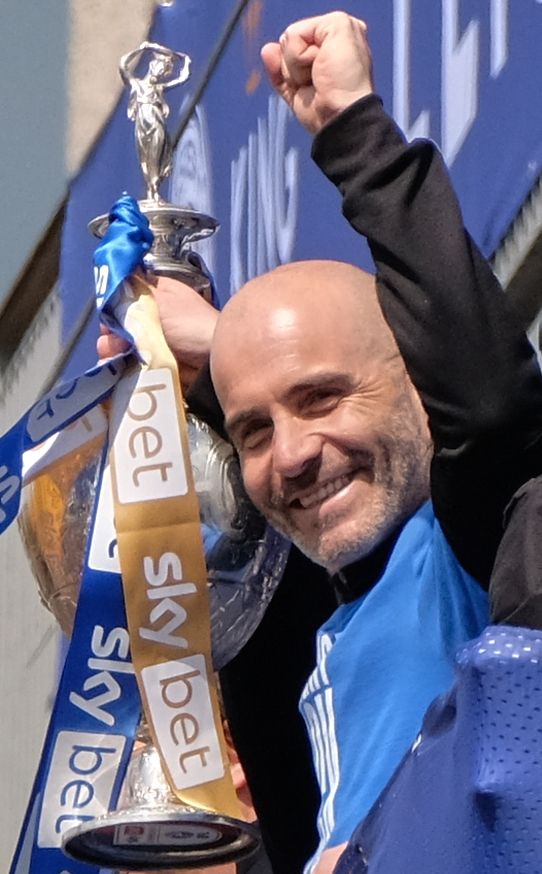
เอนโซ มาเรสกา

| name = เอนโซ มาเรสกา
| image = Maresca Championship trophy Leicester (cropped).jpg
| caption = มาเรสกาในปี 2024
| full_name = วินเชนโซ มาเรสกา
| height = 1.77 m
| position = กองกลาง
| currentclub = เชลซี (หัวหน้าผู้ฝึกสอน)
| years1 = 1998–2000
| clubs1 = สโมสรฟุตบอลเวสต์บรอมมิชอัลเบียน|เวสต์บรอมมิชอัลเบียน
| caps1 = 47
| goals1 = 5
| years2 = 2000–2004
| clubs2 = สโมสรฟุตบอลยูเวนตุส|ยูเวนตุส
| caps2 = 37
| goals2 = 4
| years3 = 2000–2001
| clubs3 = → สโมสรฟุตบอลโบโลญญา 1909|โบโลญญา (ยืม)
| caps3 = 23
| goals3 = 0
| years4 = 2002–2003
| clubs4 = → ปีอาเซนซากัลโซ|ปีอาเซนซา (ยืม)
| caps4 = 31
| goals4 = 9
| years5 = 2004–2005
| clubs5 = สโมสรฟุตบอลฟีออเรนตีนา|ฟีออเรนตีนา
| caps5 = 25
| goals5 = 5
| years6 = 2005–2009
| clubs6 = สโมสรฟุตบอลเซบิยา|เซบิยา
| caps6 = 96
| goals6 = 13
| years7 = 2009–2010
| clubs7 = สโมสรฟุตบอลโอลิมเบียโกส|โอลิมเบียโกส
| caps7 = 24
| goals7 = 5
| years8 = 2011–2012
| clubs8 = สโมสรฟุตบอลมาลากา|มาลากา
| caps8 = 39
| goals8 = 4
| years9 = 2012–2014
| clubs9 = อูนีโอเนกัลโชซัมป์โดเรีย|ซัมป์โดเรีย
| caps9 = 17
| goals9 = 3
| years10 = 2014–2016
| clubs10 = สโมสรฟุตบอลปาแลร์โม|ปาแลร์โม
| caps10 = 47
| goals10 = 1
| years11 = 2016–2017
| clubs11 = สโมสรฟุตบอลเฮลแลสเวโรนา|เฮลแลสเวโรนา
| caps11 = 8
| goals11 = 0
| totalcaps = 394
| totalgoals = 49
| manageryears1 = 2020–2021
| managerclubs1 = แมนเชสเตอร์ซิตี อีดีเอส
| manageryears2 = 2021
| managerclubs2 = ปาร์มากัลโช 1913|ปาร์มา
| manageryears3 = 2022–2023
| managerclubs3 = สโมสรฟุตบอลเลสเตอร์ซิตี|เลสเตอร์ซิตี
| manageryears4 = 2024–
| managerclubs4 = สโมสรฟุตบอลเชลซี|เชลซี
วินเชนโซ 'เอนโซ' มาเรสกา (; เกิด 10 กุมภาพันธ์ ค.ศ. 1980) เป็นผู้จัดการทีมฟุตบอลอาชีพชาวอิตาลีและอดีตนักฟุตบอลอาชีพ ปัจจุบันหัวหน้าผู้ฝึกสอนของสโมสรฟุตบอลเชลซี|เชลซี สโมสรในพรีเมียร์ลีก
หลังจากเริ่มต้นอาชีพค้าแข้งกับเวสต์บรอมมิชอัลเบียนใน ค.ศ. 1998 เขาก็ได้เล่นให้กับหลายสโมสรในประเทศของเขา รวมถึงยูเวนตุสที่ยืมตัวเขาถึงสองครั้งตลอดอายุสัญญา และทำให้เขาคว้าแชมป์ลีกใน ค.ศ. 2002 หลังจากถูกยูเวนตุสปล่อยตัวจากสโมสรใน ค.ศ. 2004 เขาก็ไปเล่นกับสโมสรฟุตบอลฟีออเรนตีนา|ฟีออเรนตีนา 1 ฤดูกาล; จากนั้นเขาก็ย้ายไปเล่นในลาลิกากับสโมสรฟุตบอลเซบิยา|เซบิยา (ซึ่งเขาอยู่เป็นเวลา 4 ปี) และสโมสรฟุตบอลมาลากา|มาลากา โดยลงเล่น 135 นัดและยิงได้ 17 ประตูพร้อมกับคว้าแชมป์เมเจอร์ 5 รายการกับเซบิยา ระหว่างที่เขาเล่นกับ 2 ทีมในสเปน เขายังใช้เวลา 1 ปีในฐานะนักเตะแบบยืมตัวในกรีซกับสโมสรฟุตบอลโอลิมเบียโกส|โอลิมเบียโกส หลังจากนั้นเขากลับมาอิตาลีใน ค.ศ. 2012 ซึ่งเขาเล่นจนกระทั่งแขวนสตั๊ดใน ค.ศ. 2017 ขณะอายุ 37 ปี
มาเรสกาเป็นตัวแทนของฟุตบอลทีมชาติอิตาลี|อิตาลีในระดับเยาวชน รวมถึงฟุตบอลทีมชาติอิตาลีรุ่นอายุไม่เกิน 21 ปี|ทีมชาติอิตาลีรุ่นอายุไม่เกิน 21 ปี แต่ไม่เคยติดทีมชาติชุดใหญ่
== ระดับสโมสร ==
=== เริ่มต้นอาชีพ ===
มาเรสกาเกิดในปอนเตกัญญาโน ไฟอาโน จังหวัดซาแลร์โน มาเรสกาเริ่มเล่นฟุตบอลเมื่ออายุ 11 ปีกับเอซี มิลานใน ค.ศ. 1991 ในฐานะนักเตะเยาวชน ก่อนย้ายไปร่วมทีมคัลยารีกัลโช หลังจาก 3 ปีกับมิลานใน ค.ศ. 1994
ใน ค.ศ. 1998 เขาถูกซื้อโดยเวสต์บรอมมิชอัลเบียนหลังจากเล่นในทีมเยาวชนคัลยารีได้ 4 ปี และเปิดตัวในทีมชุดใหญ่ในเกมที่แพ้แบรดฟอร์ดซิตีในบ้าน 0–2 เมื่อวันที่ 20 กันยายน ค.ศ. 1998 โดยเขาเล่น 2 ฤดูกาลกับเวสต์บรอมมิชในฟุตบอลลีกดิวิชัน 1 แต่ไม่ประสบความสำเร็จ
=== ยูเวนตุส ===
ในเดือนมกราคม ค.ศ. 2000 มาเรสกาย้ายกลับไปอิตาลีโดยย้ายไปร่วมทีมยูเวนตุสด้วยค่าตัว 4.3 ล้านปอนด์ ซึ่งเป็นสถิติการโอน (ฟุตบอล)|การโอนที่มีมูลค่าสูงที่สุดของเวสต์บรอมมิชในขณะนั้น
==เกียรติประวัติ==
===นักเตะ===
ยูเวนตุส
*Serie A: 2001–02 Serie A|2001–02
*Supercoppa Italiana: 2003 Supercoppa Italiana|2003
เซบิยา
*Copa del Rey: 2006–07 Copa del Rey|2006–07
*Supercopa de España: 2007 Supercopa de España|2007
*UEFA Europa League|UEFA Cup: 2005–06 UEFA Cup|2005–06, 2006–07 UEFA Cup|2006–07
*UEFA Super Cup: 2006 UEFA Super Cup|2006
===ผู้จัดการ===
เลสเตอร์ซิตี
*อีเอฟแอลแชมเปียนชิป: อีเอฟแอลแชมเปียนชิป ฤดูกาล 2023–24|2023–24
== อ้างอิง ==
Navboxes
| title = ตำแหน่งผู้จัดการทีม
หมวดหมู่:กองกลางฟุตบอล
หมวดหมู่:นักฟุตบอลชาวอิตาลี
หมวดหมู่:ผู้จัดการทีมสโมสรฟุตบอลเลสเตอร์ซิตี
หมวดหมู่:ผู้จัดการทีมสโมสรฟุตบอลเชลซี
หมวดหมู่:ผู้จัดการทีมฟุตบอลในอิงกลิชฟุตบอลลีก
หมวดหมู่:ผู้จัดการทีมฟุตบอลในพรีเมียร์ลีก
หมวดหมู่:ผู้เล่นสโมสรฟุตบอลเวสต์บรอมมิชอัลเบียน
หมวดหมู่:ผู้เล่นสโมสรฟุตบอลยูเวนตุส
หมวดหมู่:ผู้เล่นสโมสรฟุตบอลโบโลญญา 1909
หมวดหมู่:ผู้เล่นสโมสรฟุตบอลฟีออเรนตีนา
หมวดหมู่:ผู้เล่นสโมสรฟุตบอลเซบิยา
หมวดหมู่:ผู้เล่นสโมสรฟุตบอลโอลิมเบียโกส
หมวดหมู่:ผู้เล่นสโมสรฟุตบอลมาลากา
หมวดหมู่:ผู้เล่นอูนีโอเนกัลโชซัมป์โดเรีย
หมวดหมู่:ผู้เล่นสโมสรฟุตบอลเฮลแลสเวโรนา
หมวดหมู่:ผู้เล่นในเซเรียอา
หมวดหมู่:ผู้เล่นในลาลิกา